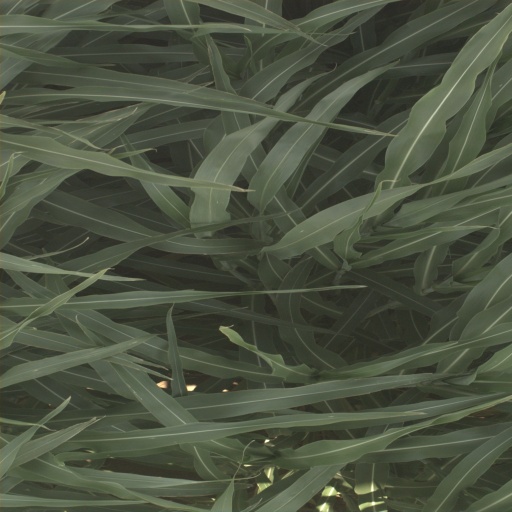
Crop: sorghum